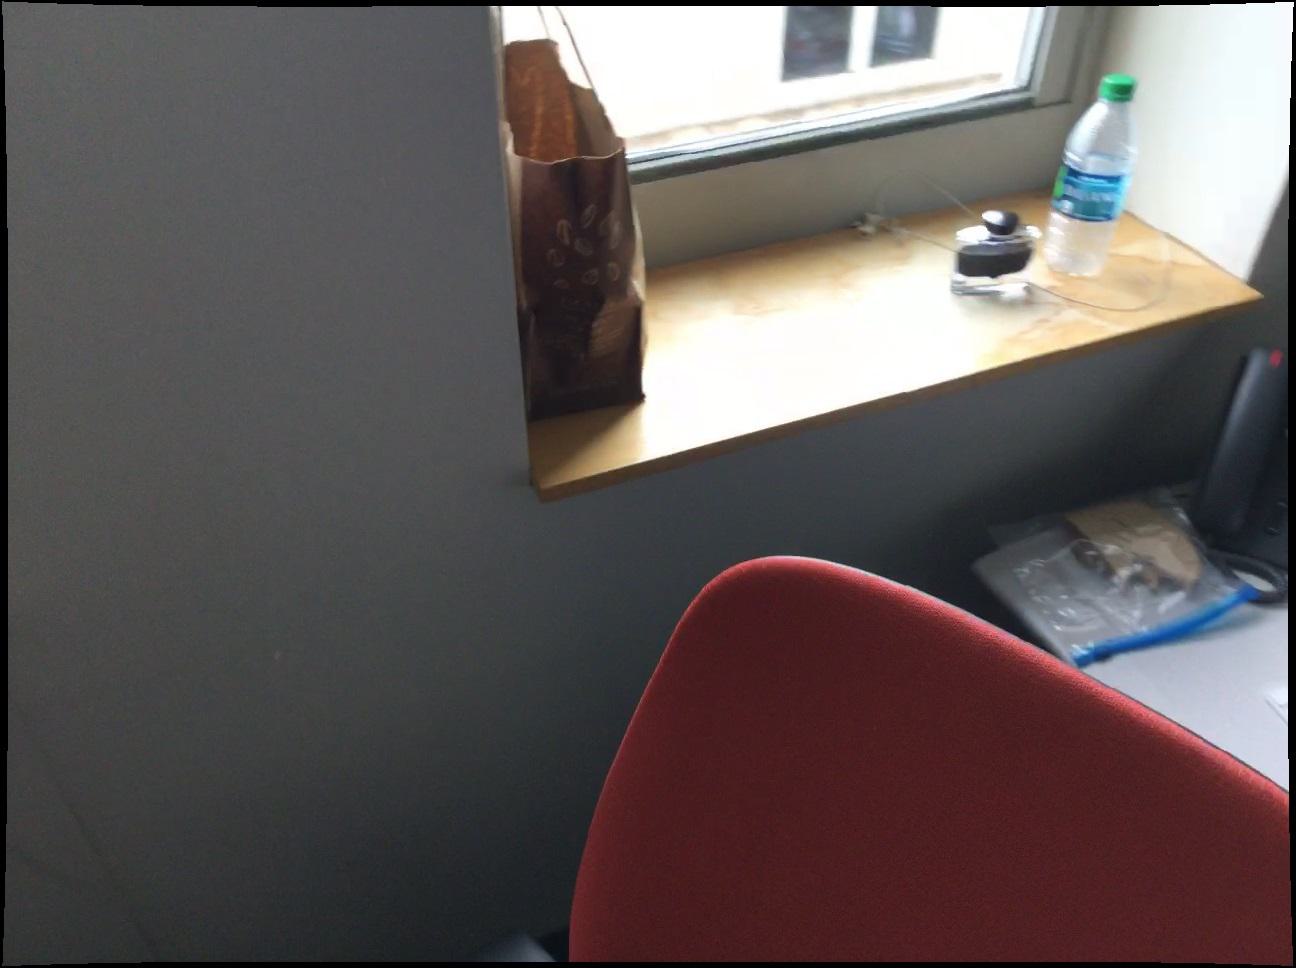
Question: In the image, there is the window. Pinpoint several points within the vacant space situated left of the window from the world's perspective. Your final answer should be formatted as a list of tuples, i.e. [(x1, y1), ...], where each tuple contains the x and y coordinates of a point satisfying the conditions above. The coordinates should be between 0 and 1, indicating the normalized pixel locations of the points.
Answer: [(0.245, 0.326), (0.171, 0.353), (0.093, 0.380), (0.012, 0.408), (0.261, 0.383), (0.182, 0.412), (0.100, 0.443), (0.014, 0.474), (0.278, 0.447), (0.194, 0.479), (0.107, 0.513), (0.015, 0.549), (0.208, 0.556), (0.116, 0.593), (0.019, 0.633), (0.126, 0.685), (0.022, 0.730)]